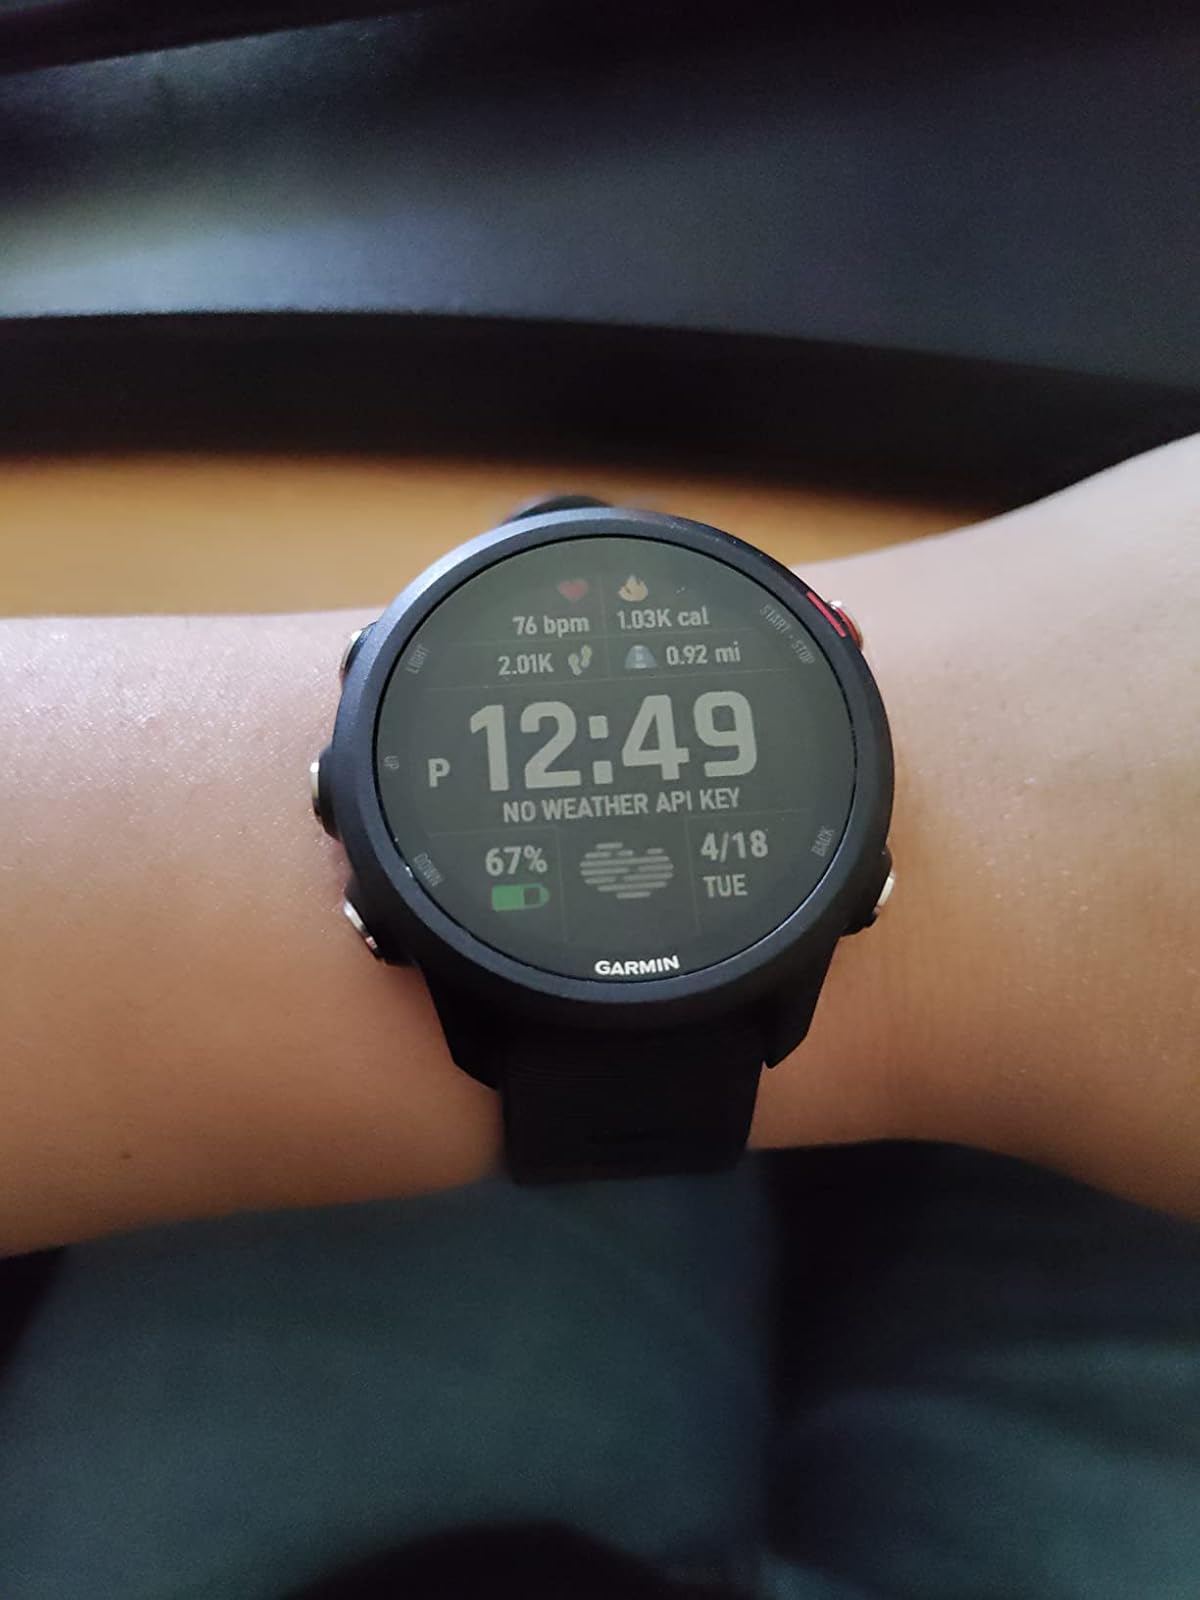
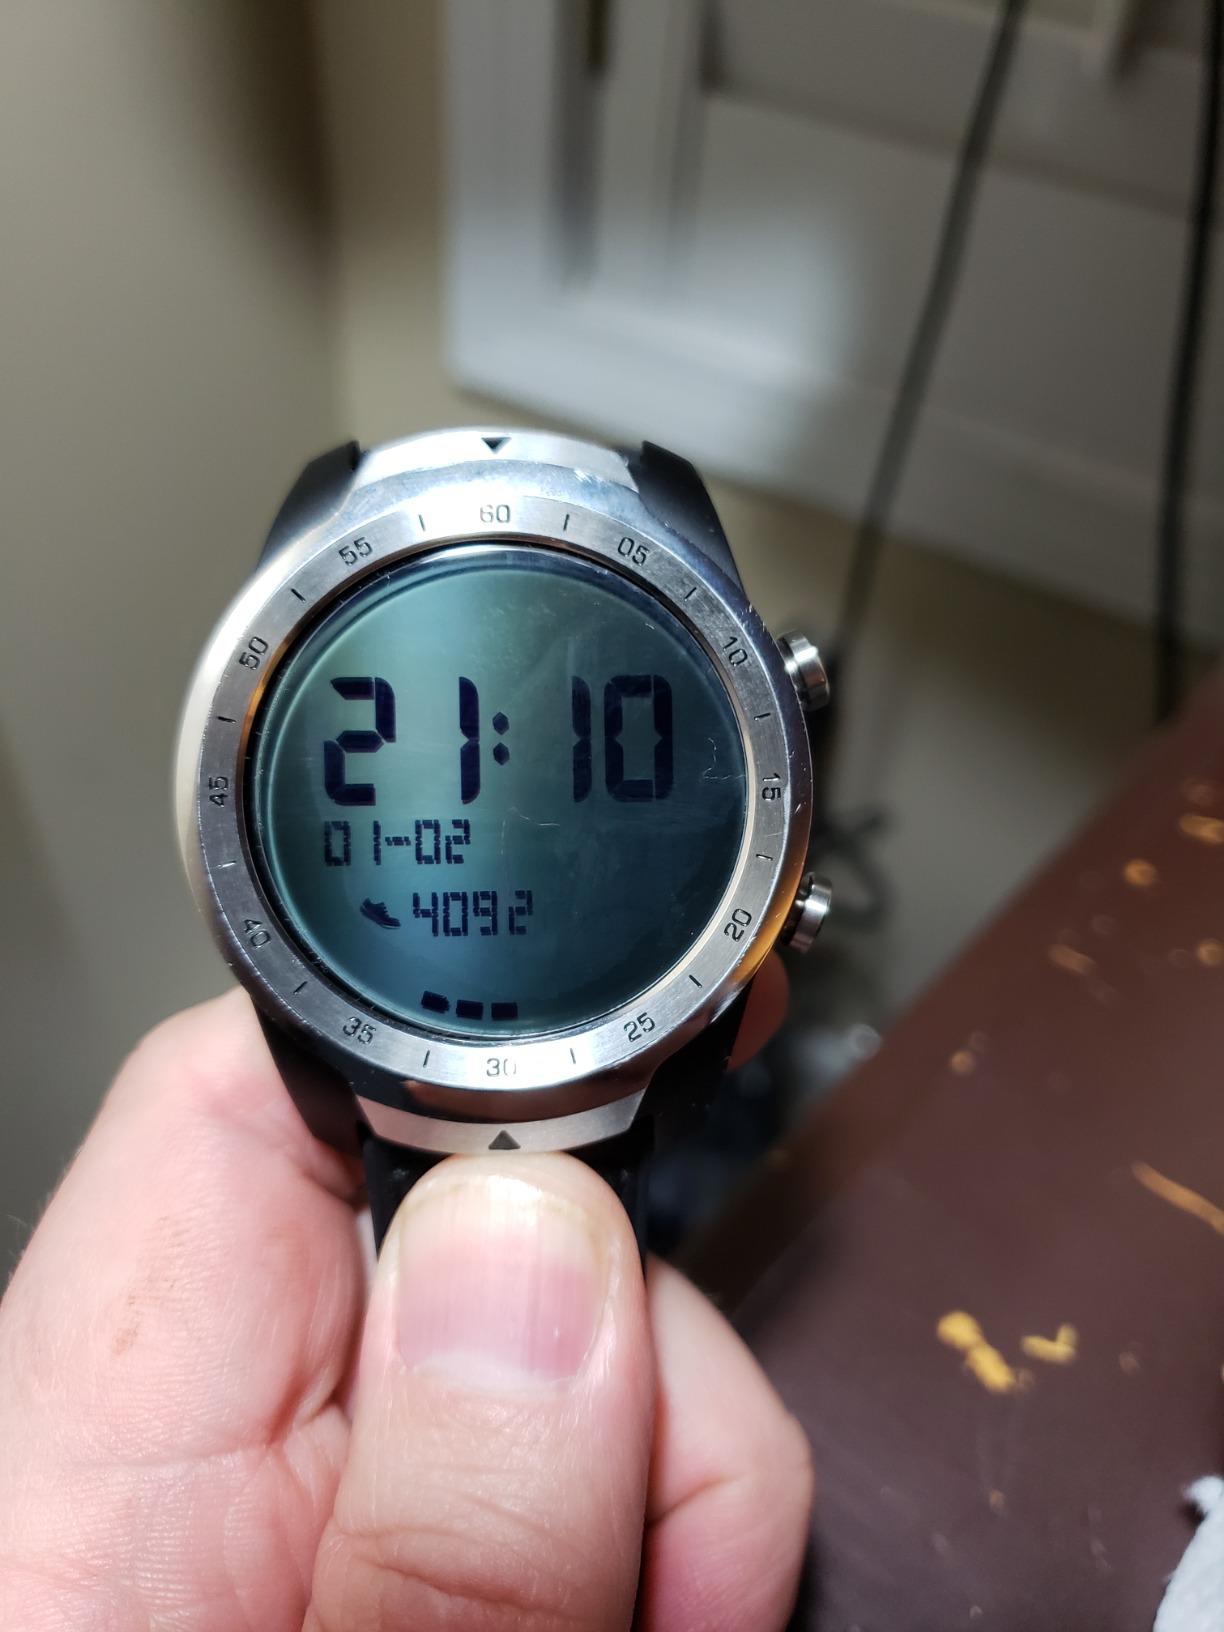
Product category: smartwatch
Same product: no